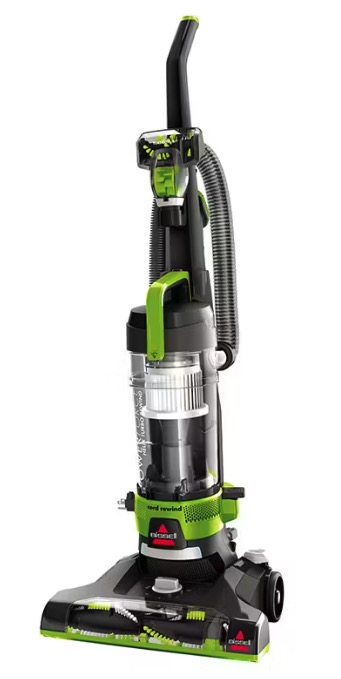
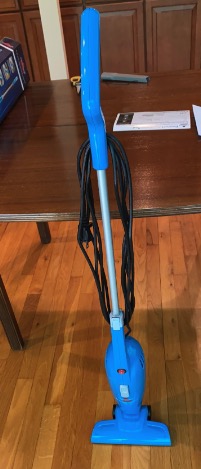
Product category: items_vacuum
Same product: no